Bonelli's eagle

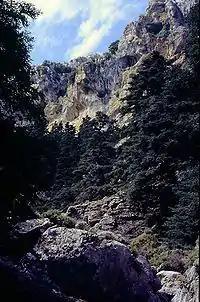
Typically rugged environment with mixed vegetation that Bonelli's eagle is often at home in. Here in Andalusia's Sierra de las Nieves.

Bonelli's eagle have a spotty and sparse worldwide distribution currently. The species is distributed in northwestern Africa from the Anti-Atlas in Morocco northeasterly through the lower parts of the Atlas Mountains in northern Algeria and northern Tunisia (and probably formerly northern Libya). Beyond its African breeding range, the IUCN and others have mapped out a semi-regular wintering range for Bonelli's eagles, in coastal west Africa from southern Morocco down through Western Sahara, Mauritania and northwestern Senegal (rarely also east to Mali), although little more is reportedly known about this population and its origins and altogether the species is considered largely non-migratory. Additionally, the species has been recorded as a vagrant in east Africa in Somalia as well.